Walter Bean Grand River Trail

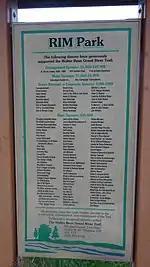
A sign listing some fundraisers of the Walter Bean Grand River Trail

The long Walter Bean Grand River Trail runs along the Grand River. The Grand River serves as the eastern city limits for both Waterloo and northern Kitchener, so therefore the trail mostly runs on the eastern edge of both cities. The trail is between Woolwich Township and North Dumfries. A section of the trail in Cambridge is part of the Trans Canada Trail, therefore providing access to the rest of the Trans Canada Trail.